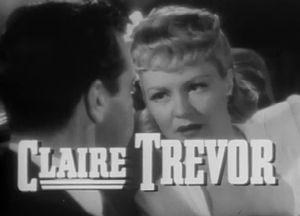
Adieu, ma belle est un film américain réalisé par Edward Dmytryk, sorti en 1944. Il s'agit de la seconde adaptation au cinéma du roman Farewell, My Lovely de l'écrivain américain Raymond Chandler, après le film The Falcon Takes Over réalisé par Irving Reis en 1942. Ce film marque la première apparition du détective « Philip Marlowe » sur grand écran, son nom ayant été modifié dans le film de Reis. Adieu, ma belle fait partie avec Le Faucon maltais, Laura, et Assurance sur la mort, des quatre films qui ont amené le critique de cinéma Nino Frank à forger l'expression Film noir pour qualifier un nouveau genre de film criminel.